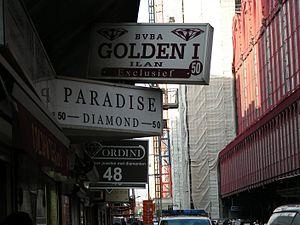
Le quartier des Diamantaires d'Anvers ou Vestingstraat d'Anvers est un quartier situé au pied de la gare d'Anvers, il est connu comme étant la plateforme mondiale du diamant. 70 % des diamants dans le monde proviennent d'Anvers, on y trouve notamment la Diamantclub van Antwerpen, la principale bourse de diamants bruts et taillés dans le monde. Ce quartier contient 1 700 entreprises de diamant, 4 500 diamantaires et plus de 10 000 habitants.